History of Shimer College

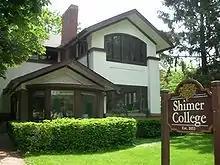
Prairie House, (the former YWCA) the main administration building of Shimer in Waukegan.

The internal governance structure in Waukegan differed from that in Mount Carroll. Shortly after the move, the House was replaced by the more structured Assembly. The first Assembly Constitution, inspired in part by the writings of Jean-Jacques Rousseau, was adopted in 1980. Under the Assembly system, most detailed work is performed by elected committees containing a mixture of students, faculty and staff. The Assembly itself governs by "moral suasion" only. Legal authority continued to reside in the Board of Trustees and the president. Donald P. Moon, an Episcopalian pastor and former nuclear physicist, remained president of Shimer from 1979 through his retirement in 2004. He was succeeded by William Craig Rice, under whose administration the college moved to Chicago.